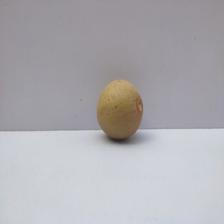
Size: Medium